Snowboard Kids

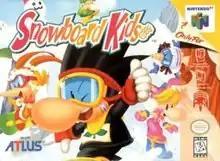
North American cover art

, is a snowboarding video game for the Nintendo 64. It was developed by Racdym and published by Atlus. Many reviewers compared its style to that of the "Mario Kart" series. An enhanced port, Snowboard Kids Plus, was released in Japan in January 1999 for the PlayStation.